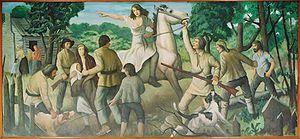
La Big Runaway, est un évènement qui se produisit en été 1778, pendant la guerre d'indépendance des États-Unis, lorsque les colonies situées dans la vallée du fleuve Susquehanna en Pennsylvanie, furent attaquées par des Loyalistes et des Amérindiens alliés des Britanniques. Il s'ensuivit une évacuation en masse des colons vers Fort Augusta, au confluent des branches nord et ouest du Susquehanna, qui résulta en la destruction de leurs fermes abandonnées, qui furent incendiées.